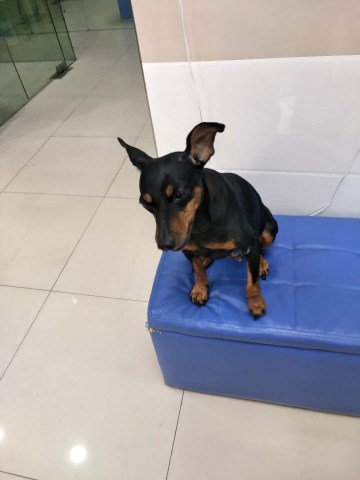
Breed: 561-n000127-miniature_pinscher